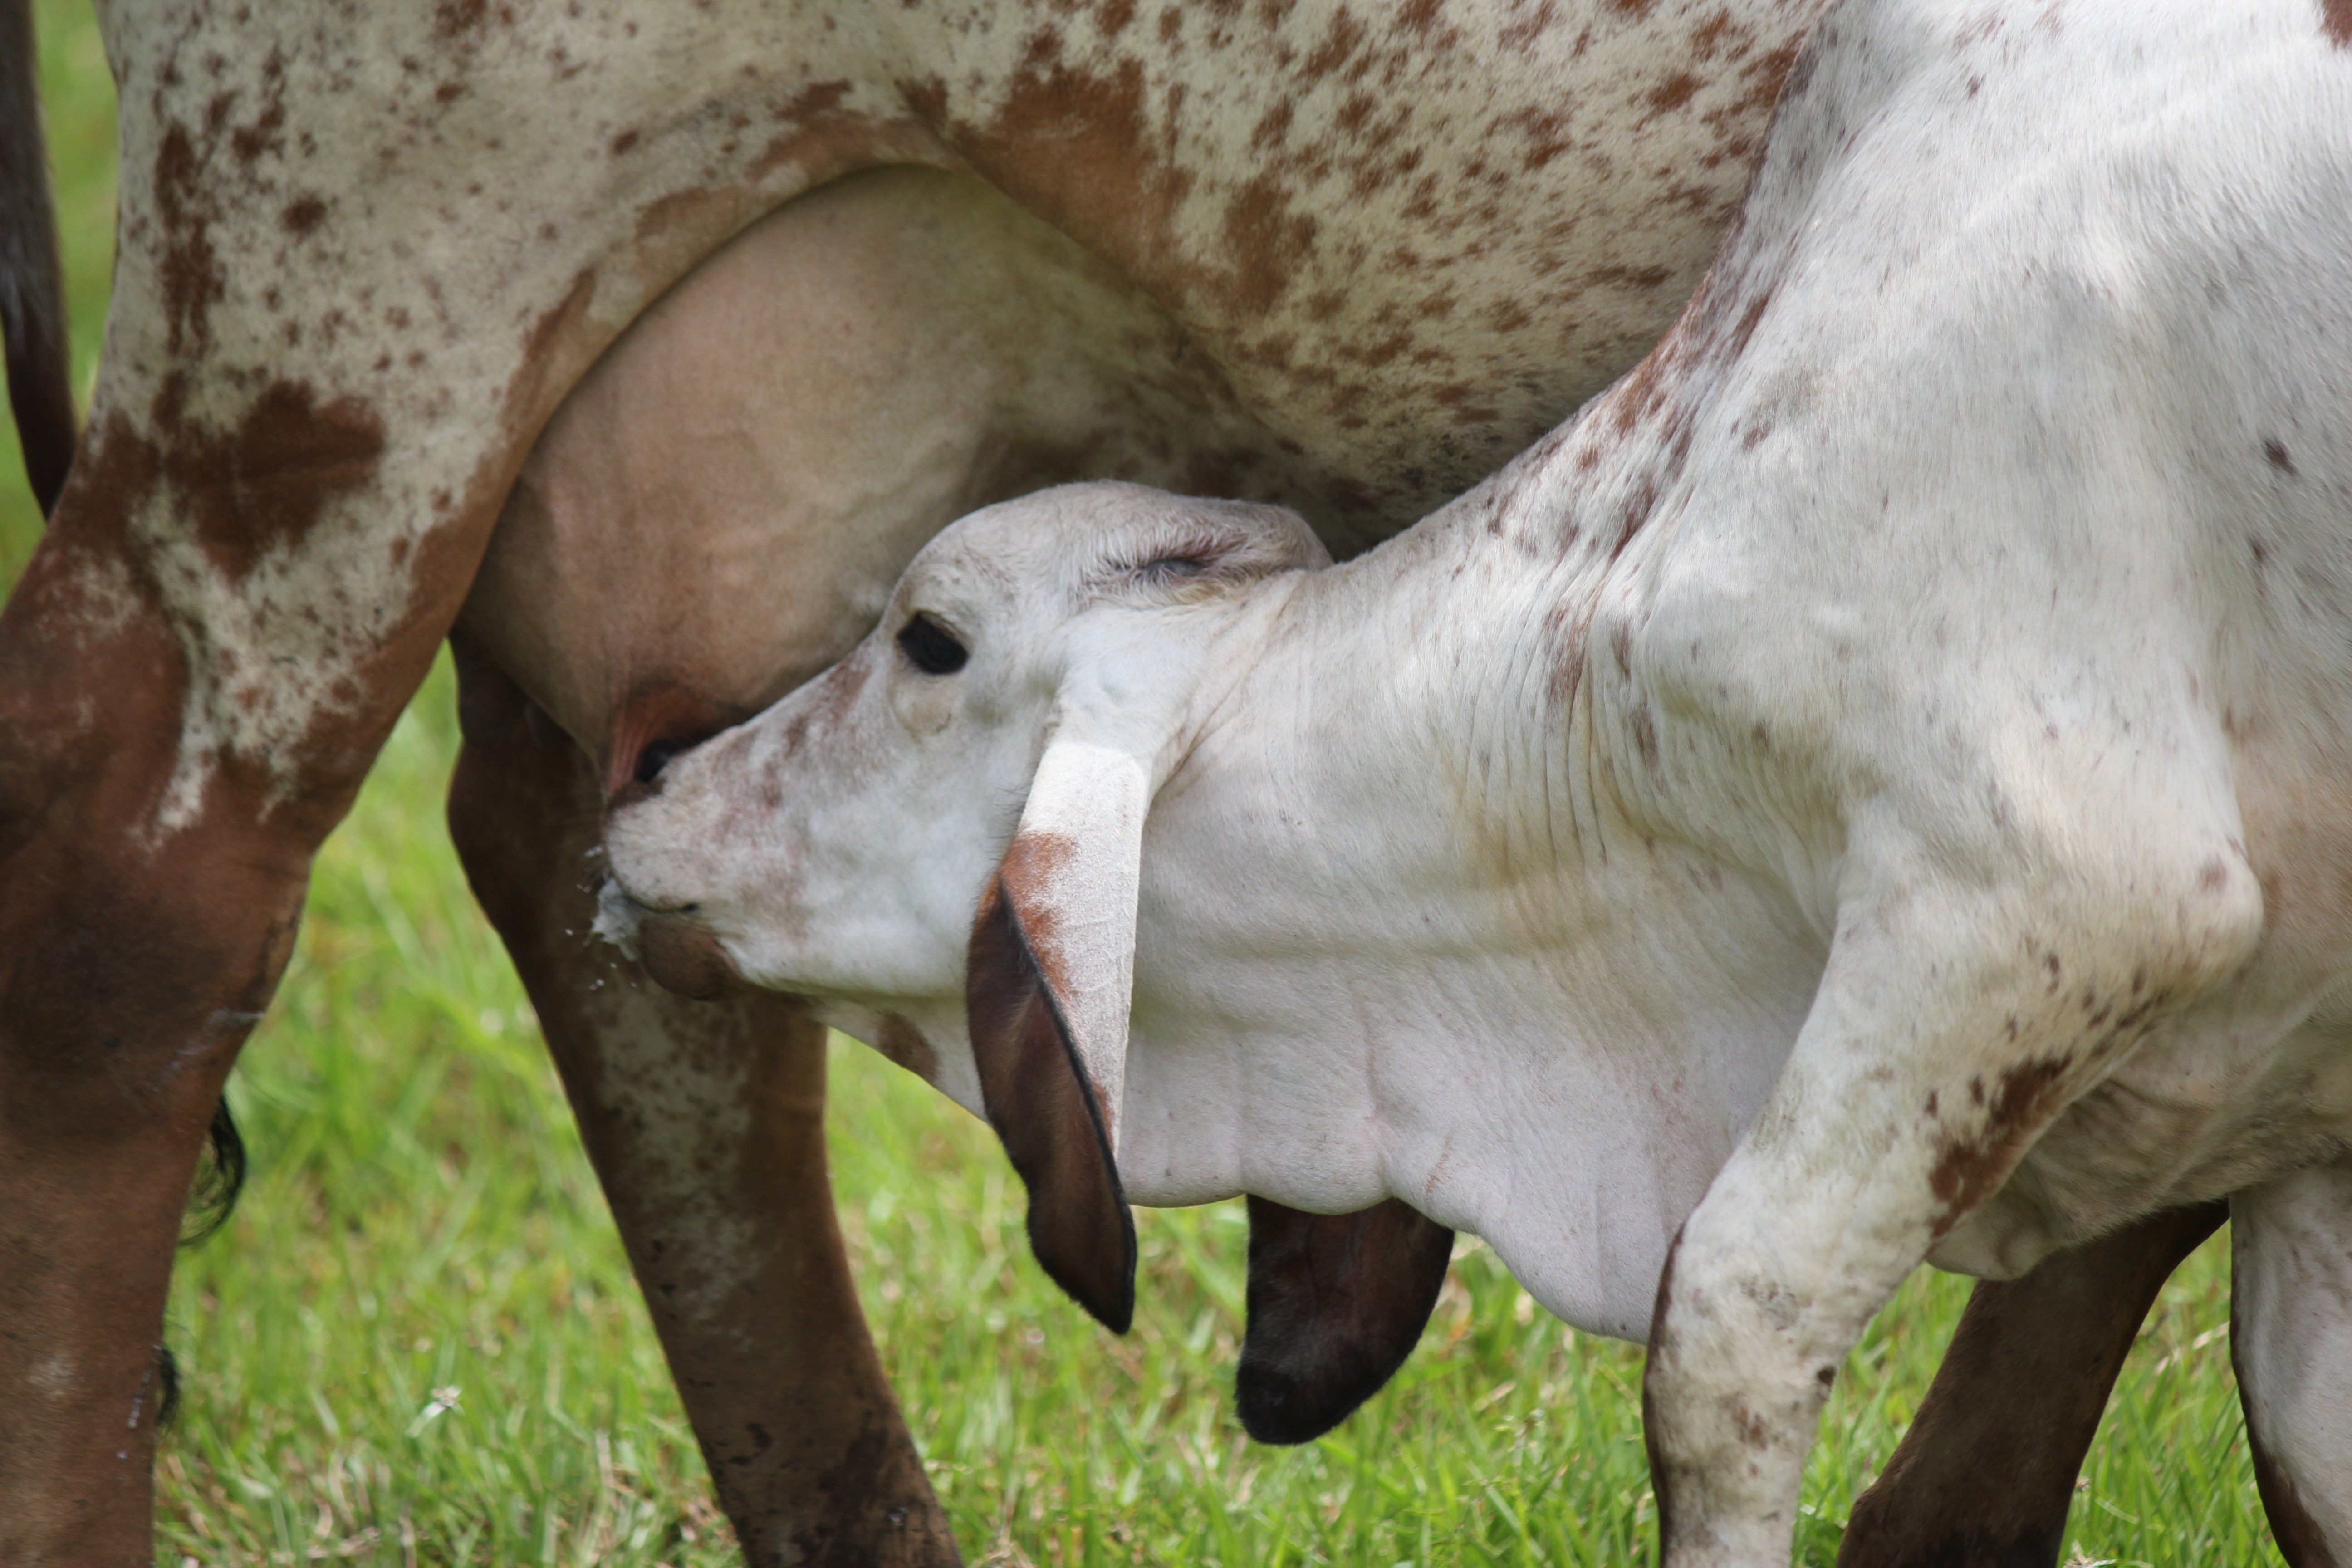
wildlife, zoo, horn, food, cow, pasture, grazing, livestock, horse, sheep, mammal, stallion, milk, fauna, calf, animals, vertebrate, mare, foal, udder, veal, cow animal, milk cows, animal nature, dairy cow, cattle like mammal, horse like mammal